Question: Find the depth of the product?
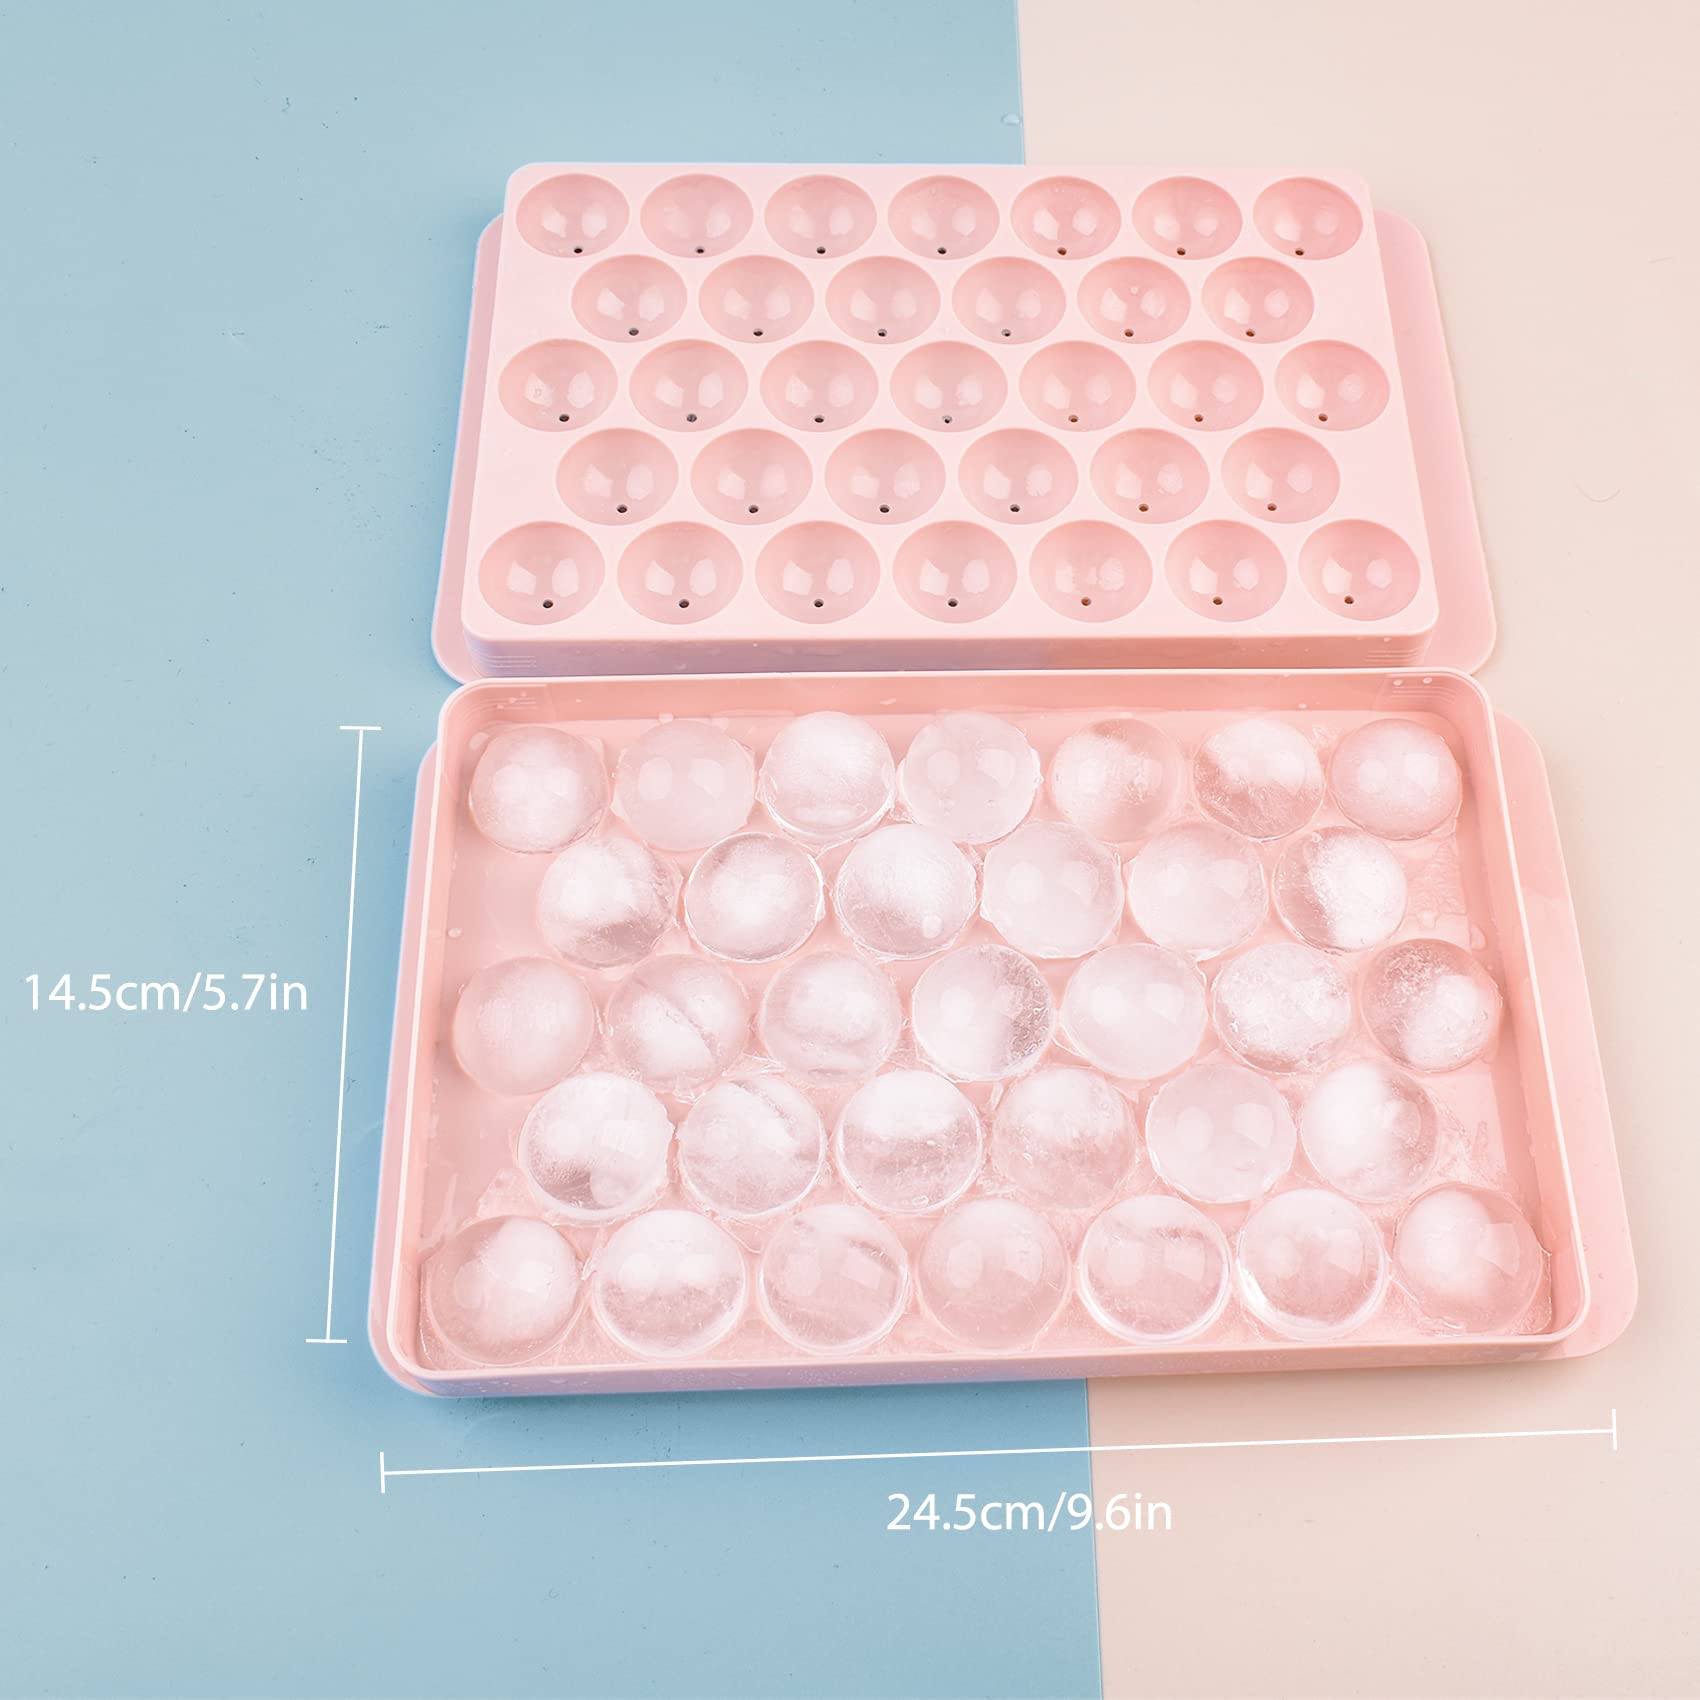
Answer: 24.5 centimetre